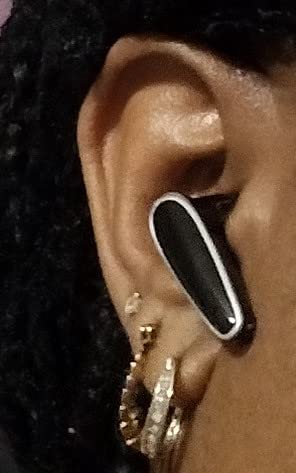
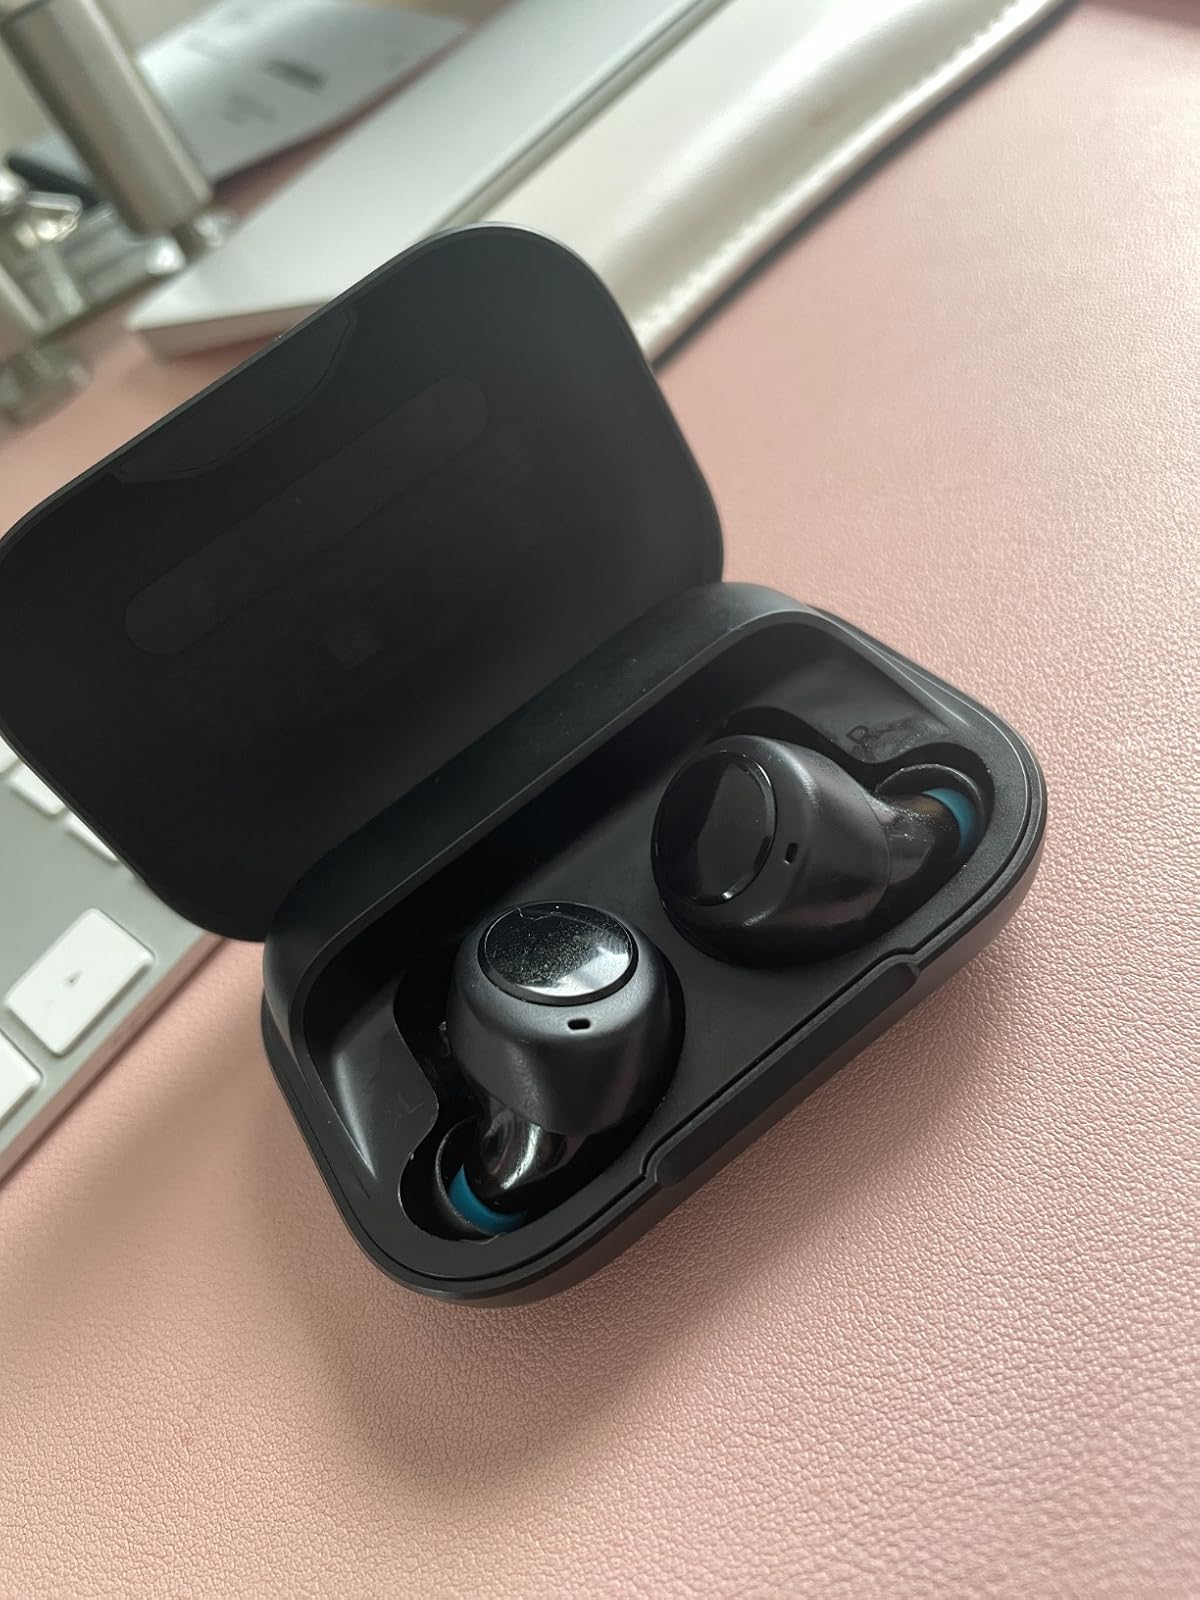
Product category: earbuds
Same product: no